Castle of Torres Novas

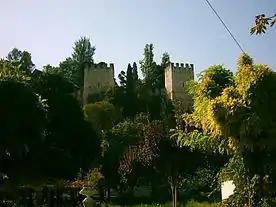
Torres Novas Castle

The Castle of Torres Novas is a medieval castle in the civil parish of Torres Novas (São Pedro), Lapas e Ribeira Branca, municipality of Torres Novas, Portuguese district of Santarém.